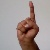
The image shows a hand gesture representing the letter 'D' in Indian Sign Language.